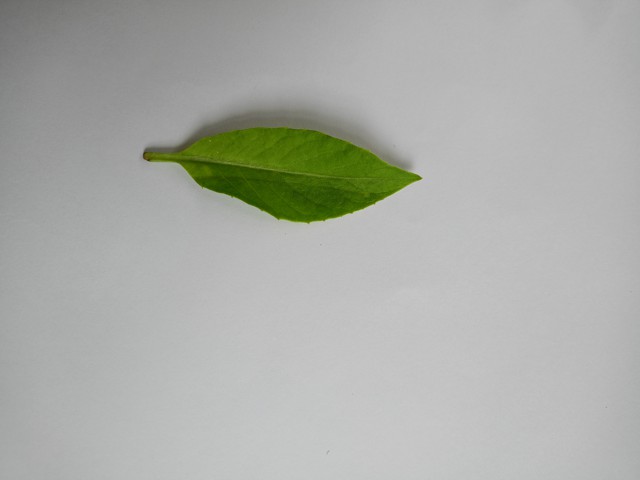
Plant: gainura